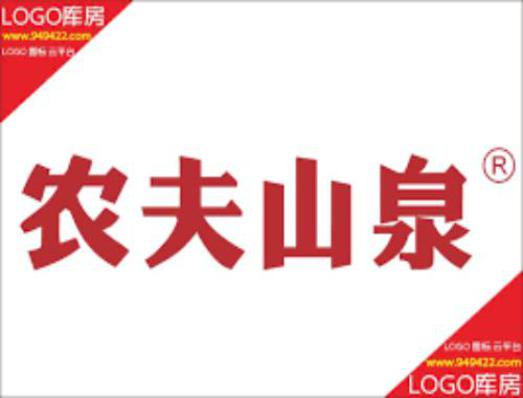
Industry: Necessities